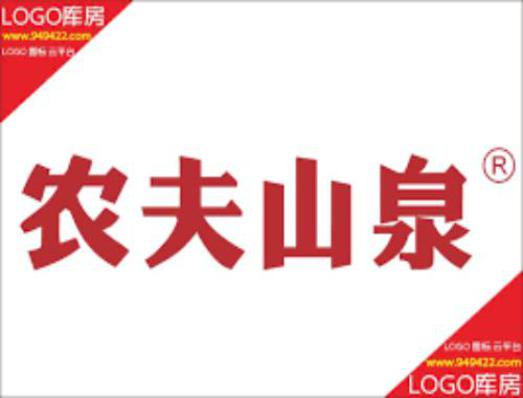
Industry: Necessities